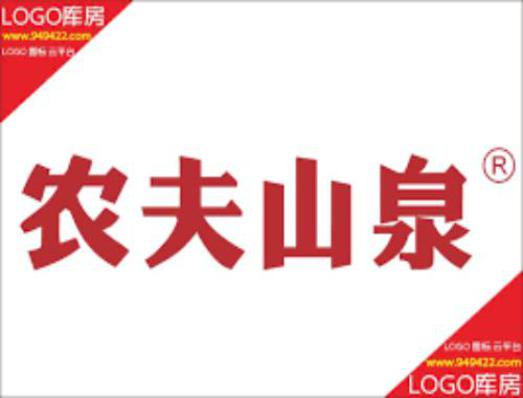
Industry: Necessities